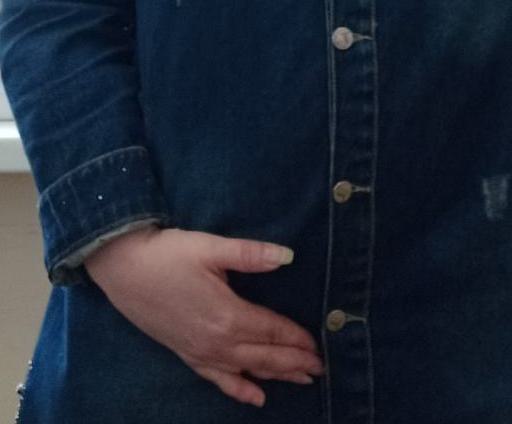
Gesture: no_gesture